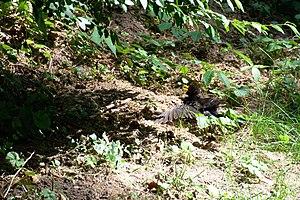
Le bain de fourmis, anting en anglais, est un comportement spécifique aux Passeriformes, bien que des comportements similaires soient observés chez d'autres oiseaux et des primates. Ce comportement est caractérisé par un transfert par l'oiseau considéré de fourmis sur son plumage via un positionnement à proximité de fourmis ou directement à l'aide de son bec. Une variante de ce comportement reposant sur des « substituts » de fourmis a également été décrite. Le bain de fourmis a été observé chez plus de 210 espèces de Passeriformes.